Harry Knight (farmer)

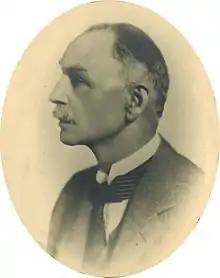
Henry Arthur Knight

Henry Arthur Knight (29 August 1860 – 3 October 1935) was a New Zealand sheep farmer, racehorse owner, and local politician. He was the first student and the third director of the Canterbury Agricultural College.